WTA Tour Tennis

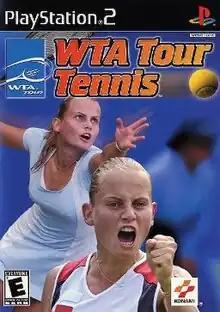
North American PS2 cover art with Jelena Dokic

, known in Japan as for Game Boy Advance, and for GameCube and Xbox, and in Europe as Pro Tennis WTA Tour, is a tennis video game published and developed by Konami in 2001-2002.